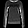
Label: Pullover